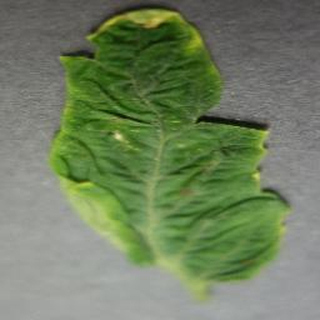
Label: tomato_yellow_leaf_curl_virus